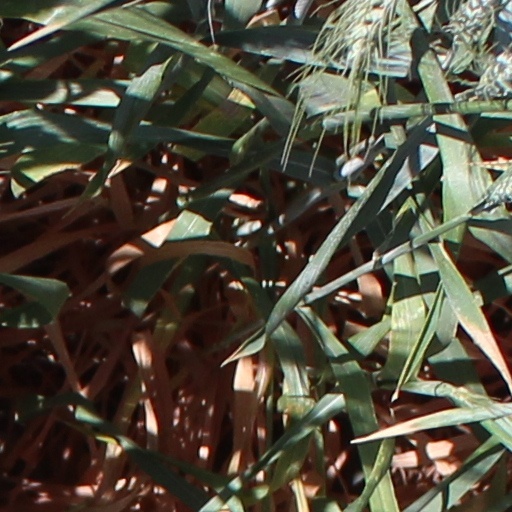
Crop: wheat